Montégut, Landes

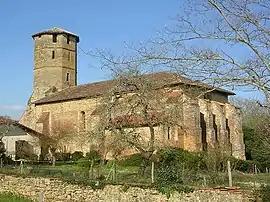
Church of Saint-Laurent

Montégut is a commune in the Landes department in Nouvelle-Aquitaine in southwestern France.